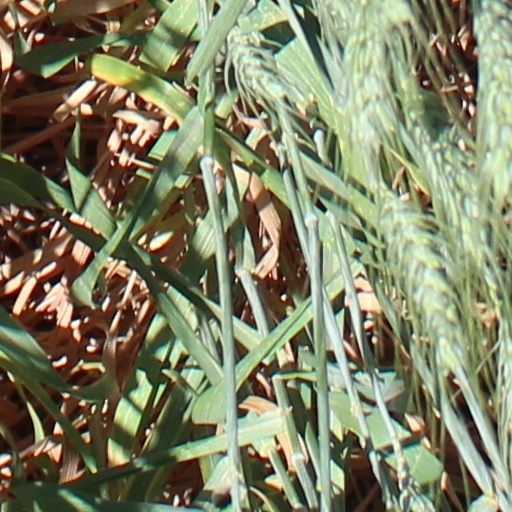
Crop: wheat